Rings of Saturn

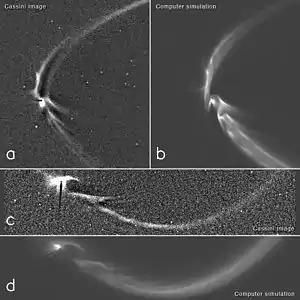
E Ring tendrils from Enceladus geysers - comparison of images (a, c) with computer simulations.

A faint ring arc, first detected in June 2007, covering a longitudinal extent of about 20 degrees is associated with the moon Anthe. The material in the arc is believed to represent dust knocked off Anthe by micrometeoroid impacts. The confinement of the dust within the arc is attributable to a 10:11 resonance with Mimas. Under the influence of the same resonance, Anthe drifts back and forth in its orbit over 14° of longitude.